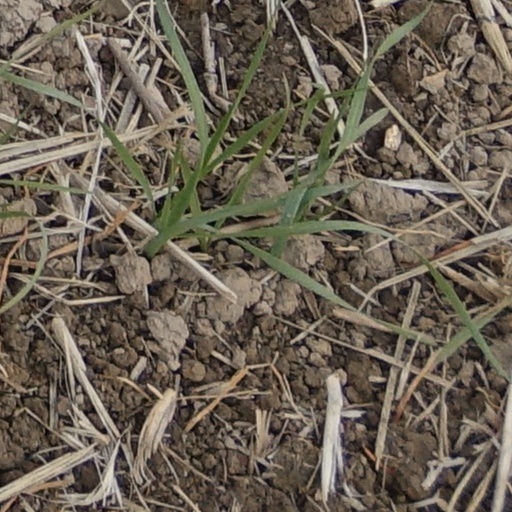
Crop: wheat